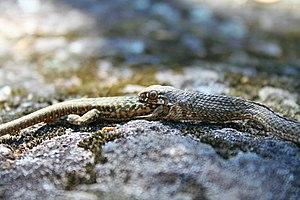
La Couleuvre de Montpellier, Malpolon monspessulanus, est une espèce de serpents de la famille des Lamprophiidae.